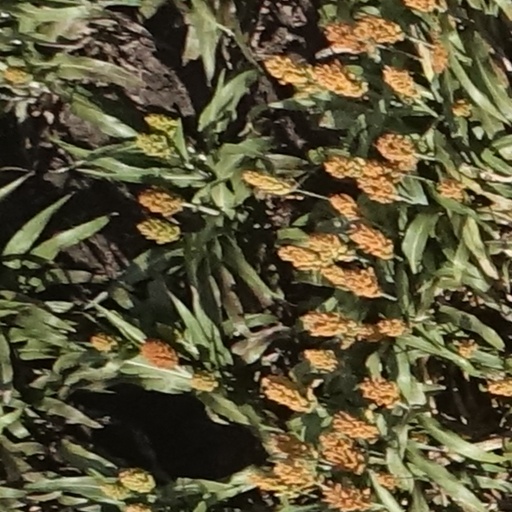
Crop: sorghum